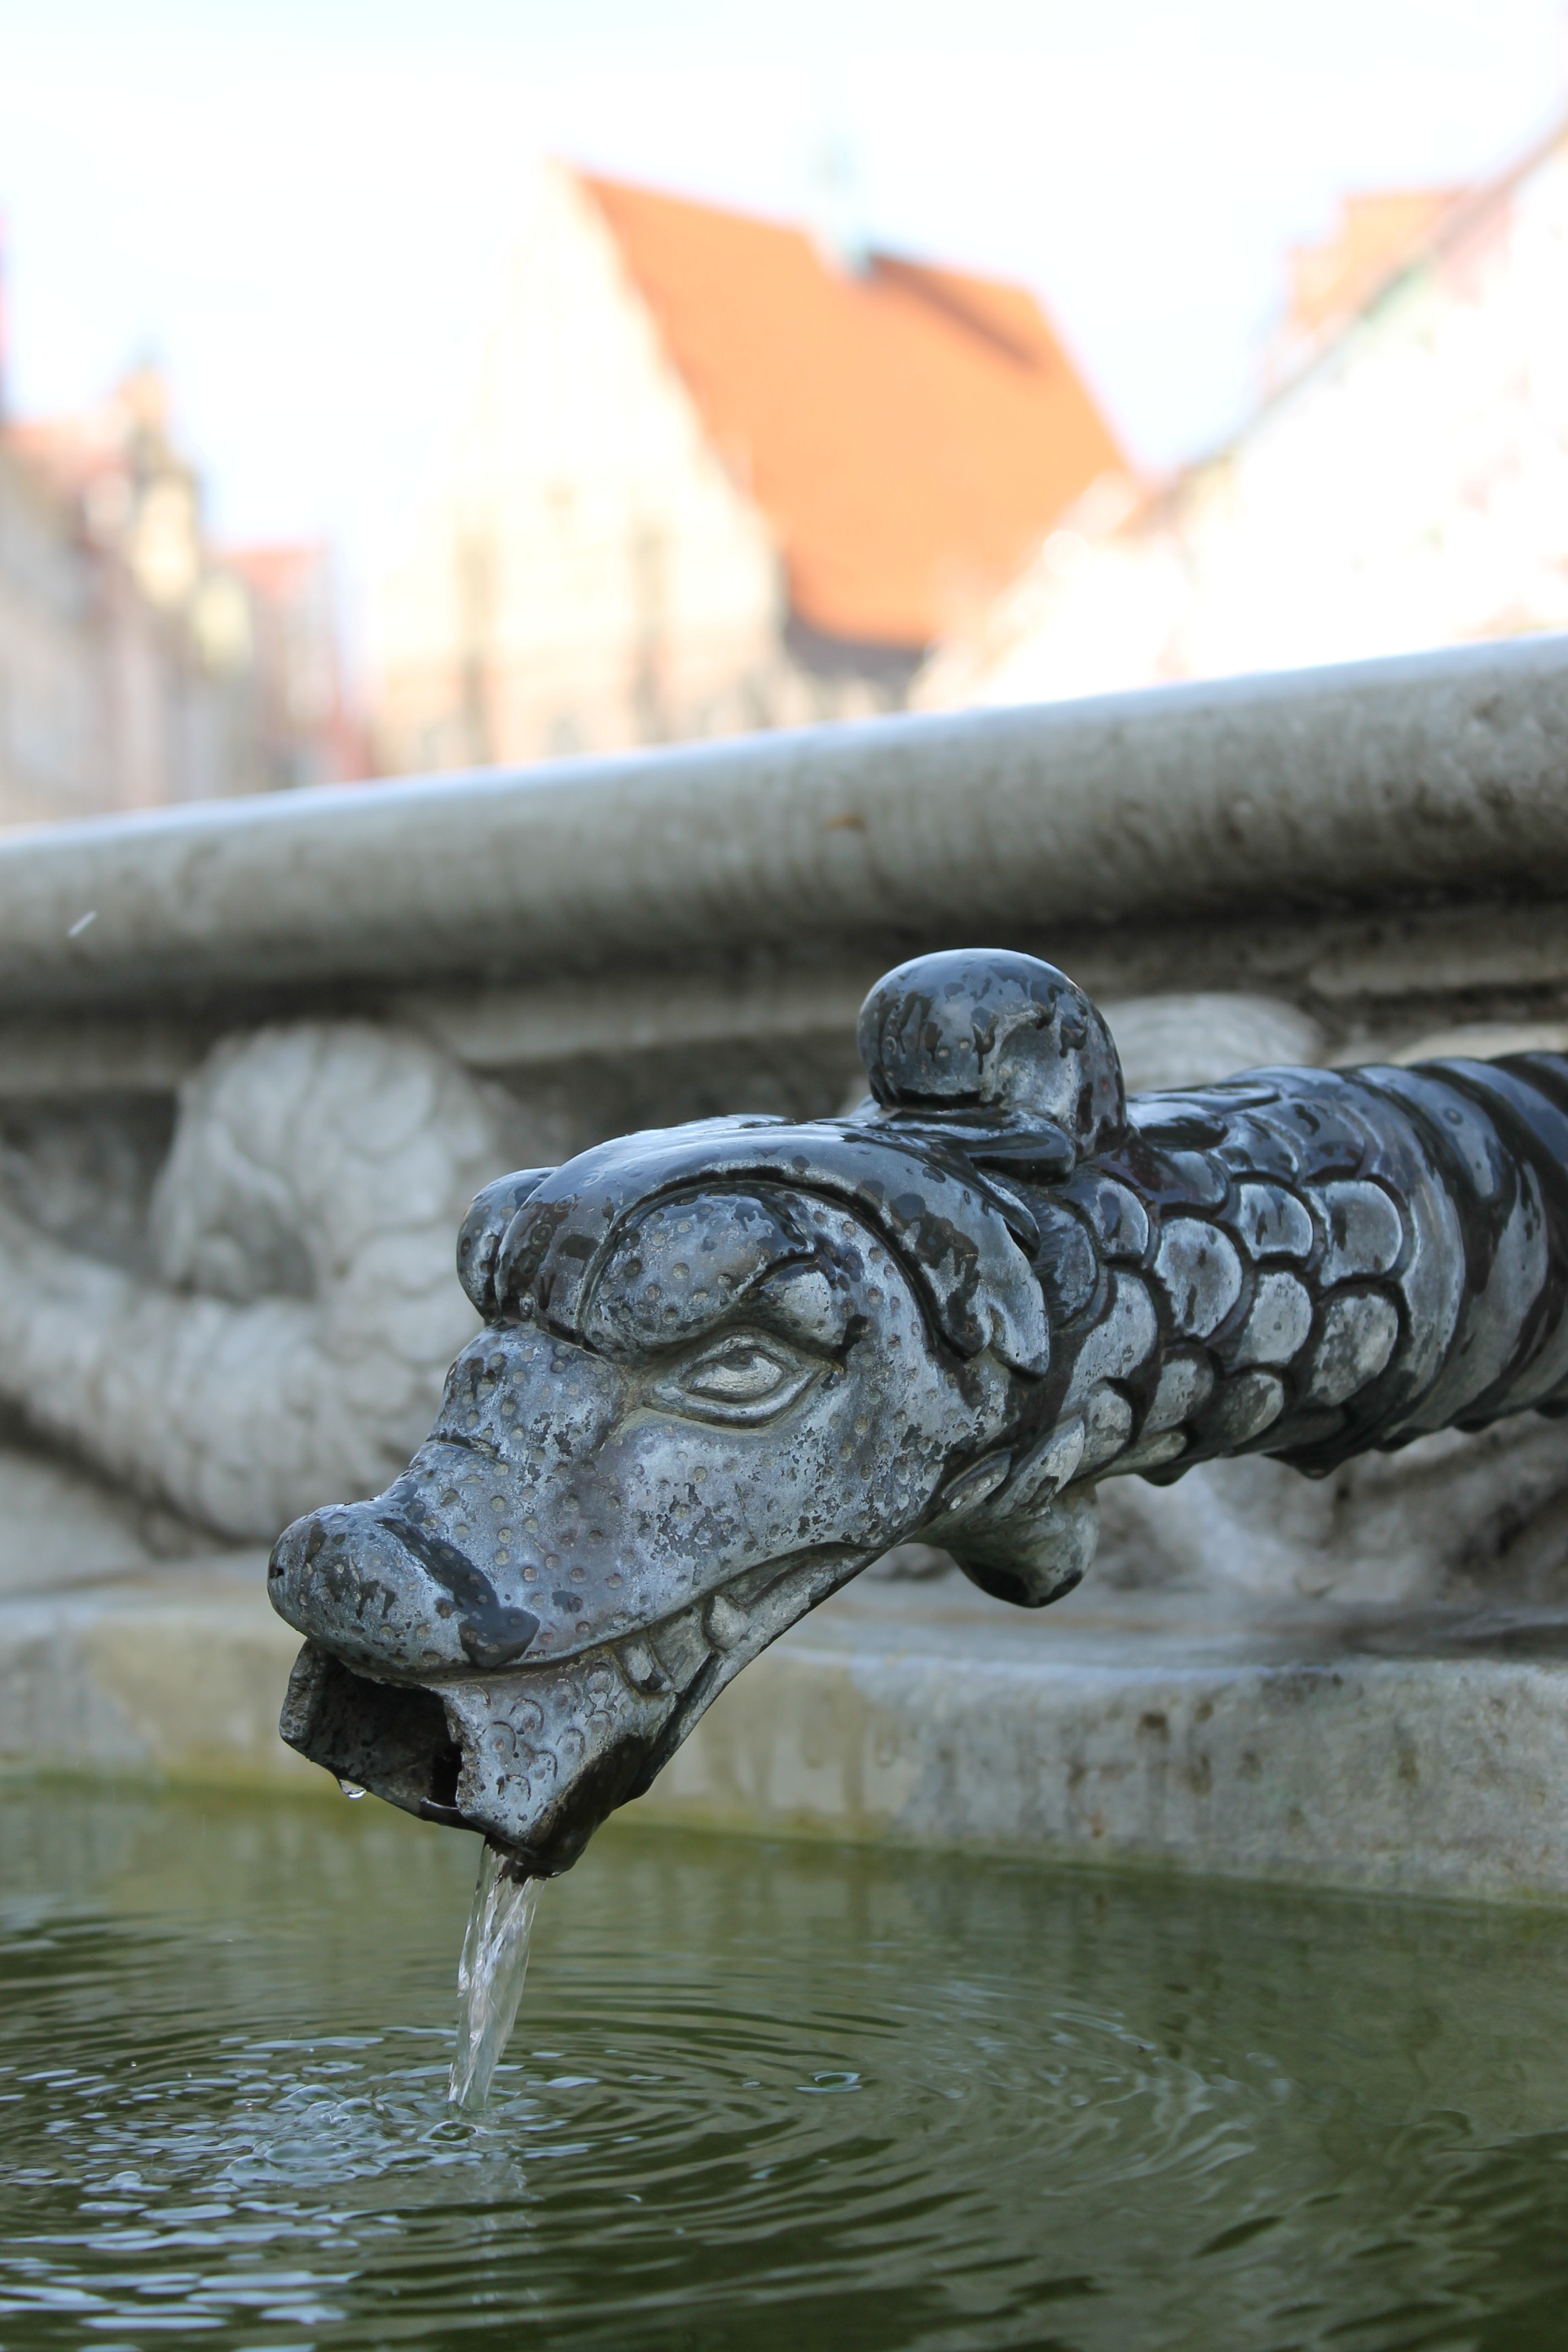
water, monument, statue, sculpture, art, rome, temple, fountain, carving, opole, nysa, silesian rome, the triton fountain